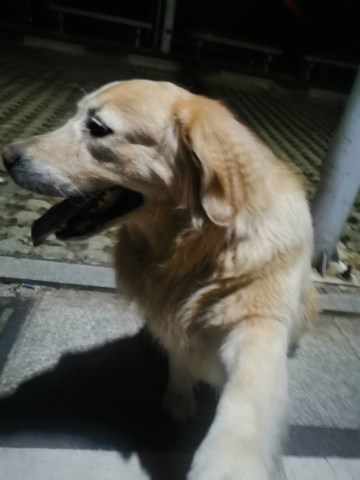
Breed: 5355-n000126-golden_retriever